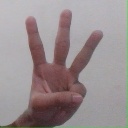
अक्षर: व